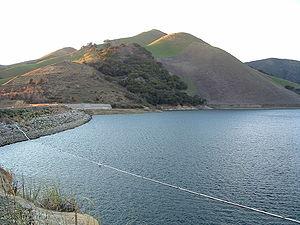
Arroyo Grande est une municipalité située dans le comté de San Luis Obispo de l'État de Californie. Arroyo Grande est située à 35°7'15" Nord, 120°35'12" Ouest.